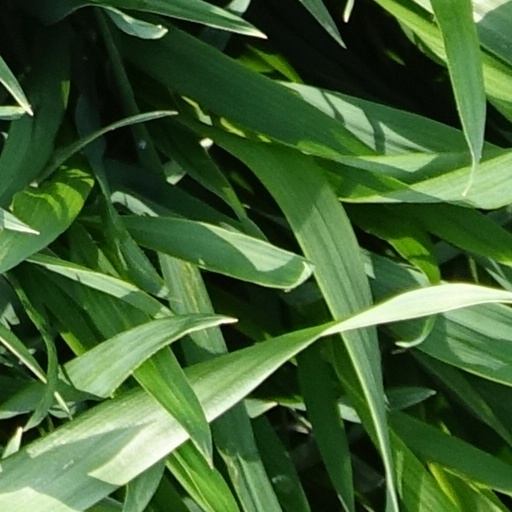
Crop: wheat